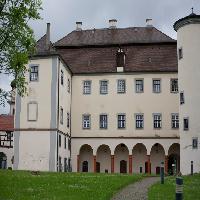
Weather: cloudy or overcast